Daniel B. Heiner

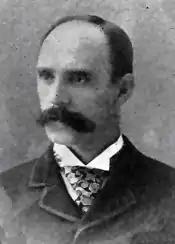

Daniel Brodhead Heiner (December 30, 1854 – February 14, 1944) was an American lawyer and politician who served as a two-term Republican member of the U.S. House of Representatives from Pennsylvania from 1893 to 1897.